Hanover Town, Virginia

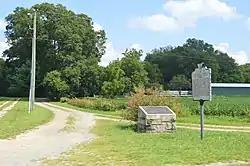
Townsite with two historical markers

Hanover Town is a former colonial-era town in Hanover County, Virginia. It was located on the upper Pamunkey River on land originally granted to John Page in 1672. Before being called Hanover Town, the location was originally known as "Page's Warehouse." By the time of the 1730 Tobacco Inspection Act there was a tobacco warehouse at the site, referred to as "Crutchfield's" after the tobacco inspector John Crutchfield. The town was chartered in 1762. The town was raided by British forces during the American Revolutionary War, and its fortunes declined in the years after independence because of silting in the river, resulting in its eventual abandonment.